Hajime Hinata

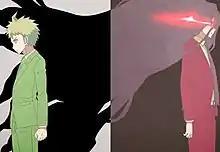
Screenshot of Hajime Hinata (left) and Izuru Kamukura (right) from ""

, also known as , is a character from the Spike Chunsoft visual novel action-adventure game series "Danganronpa". The character has two identities: Izuru first appeared in the 2011 light novel prequel "Danganronpa Zero" by Kazutaka Kodaka as a mysterious high school student whose actions resulted in genocide, while a computer avatar copy of Hajime appeared as the protagonist of the 2012 video game "", as a high school student with no memory of his past, forced to investigate murder cases involving high school students who are trapped on a group of tropical islands. The prequel anime "" further explores the past of the human Hajime and how he volunteered to undergo experimentation to become the silent apathetic superhuman Izuru.